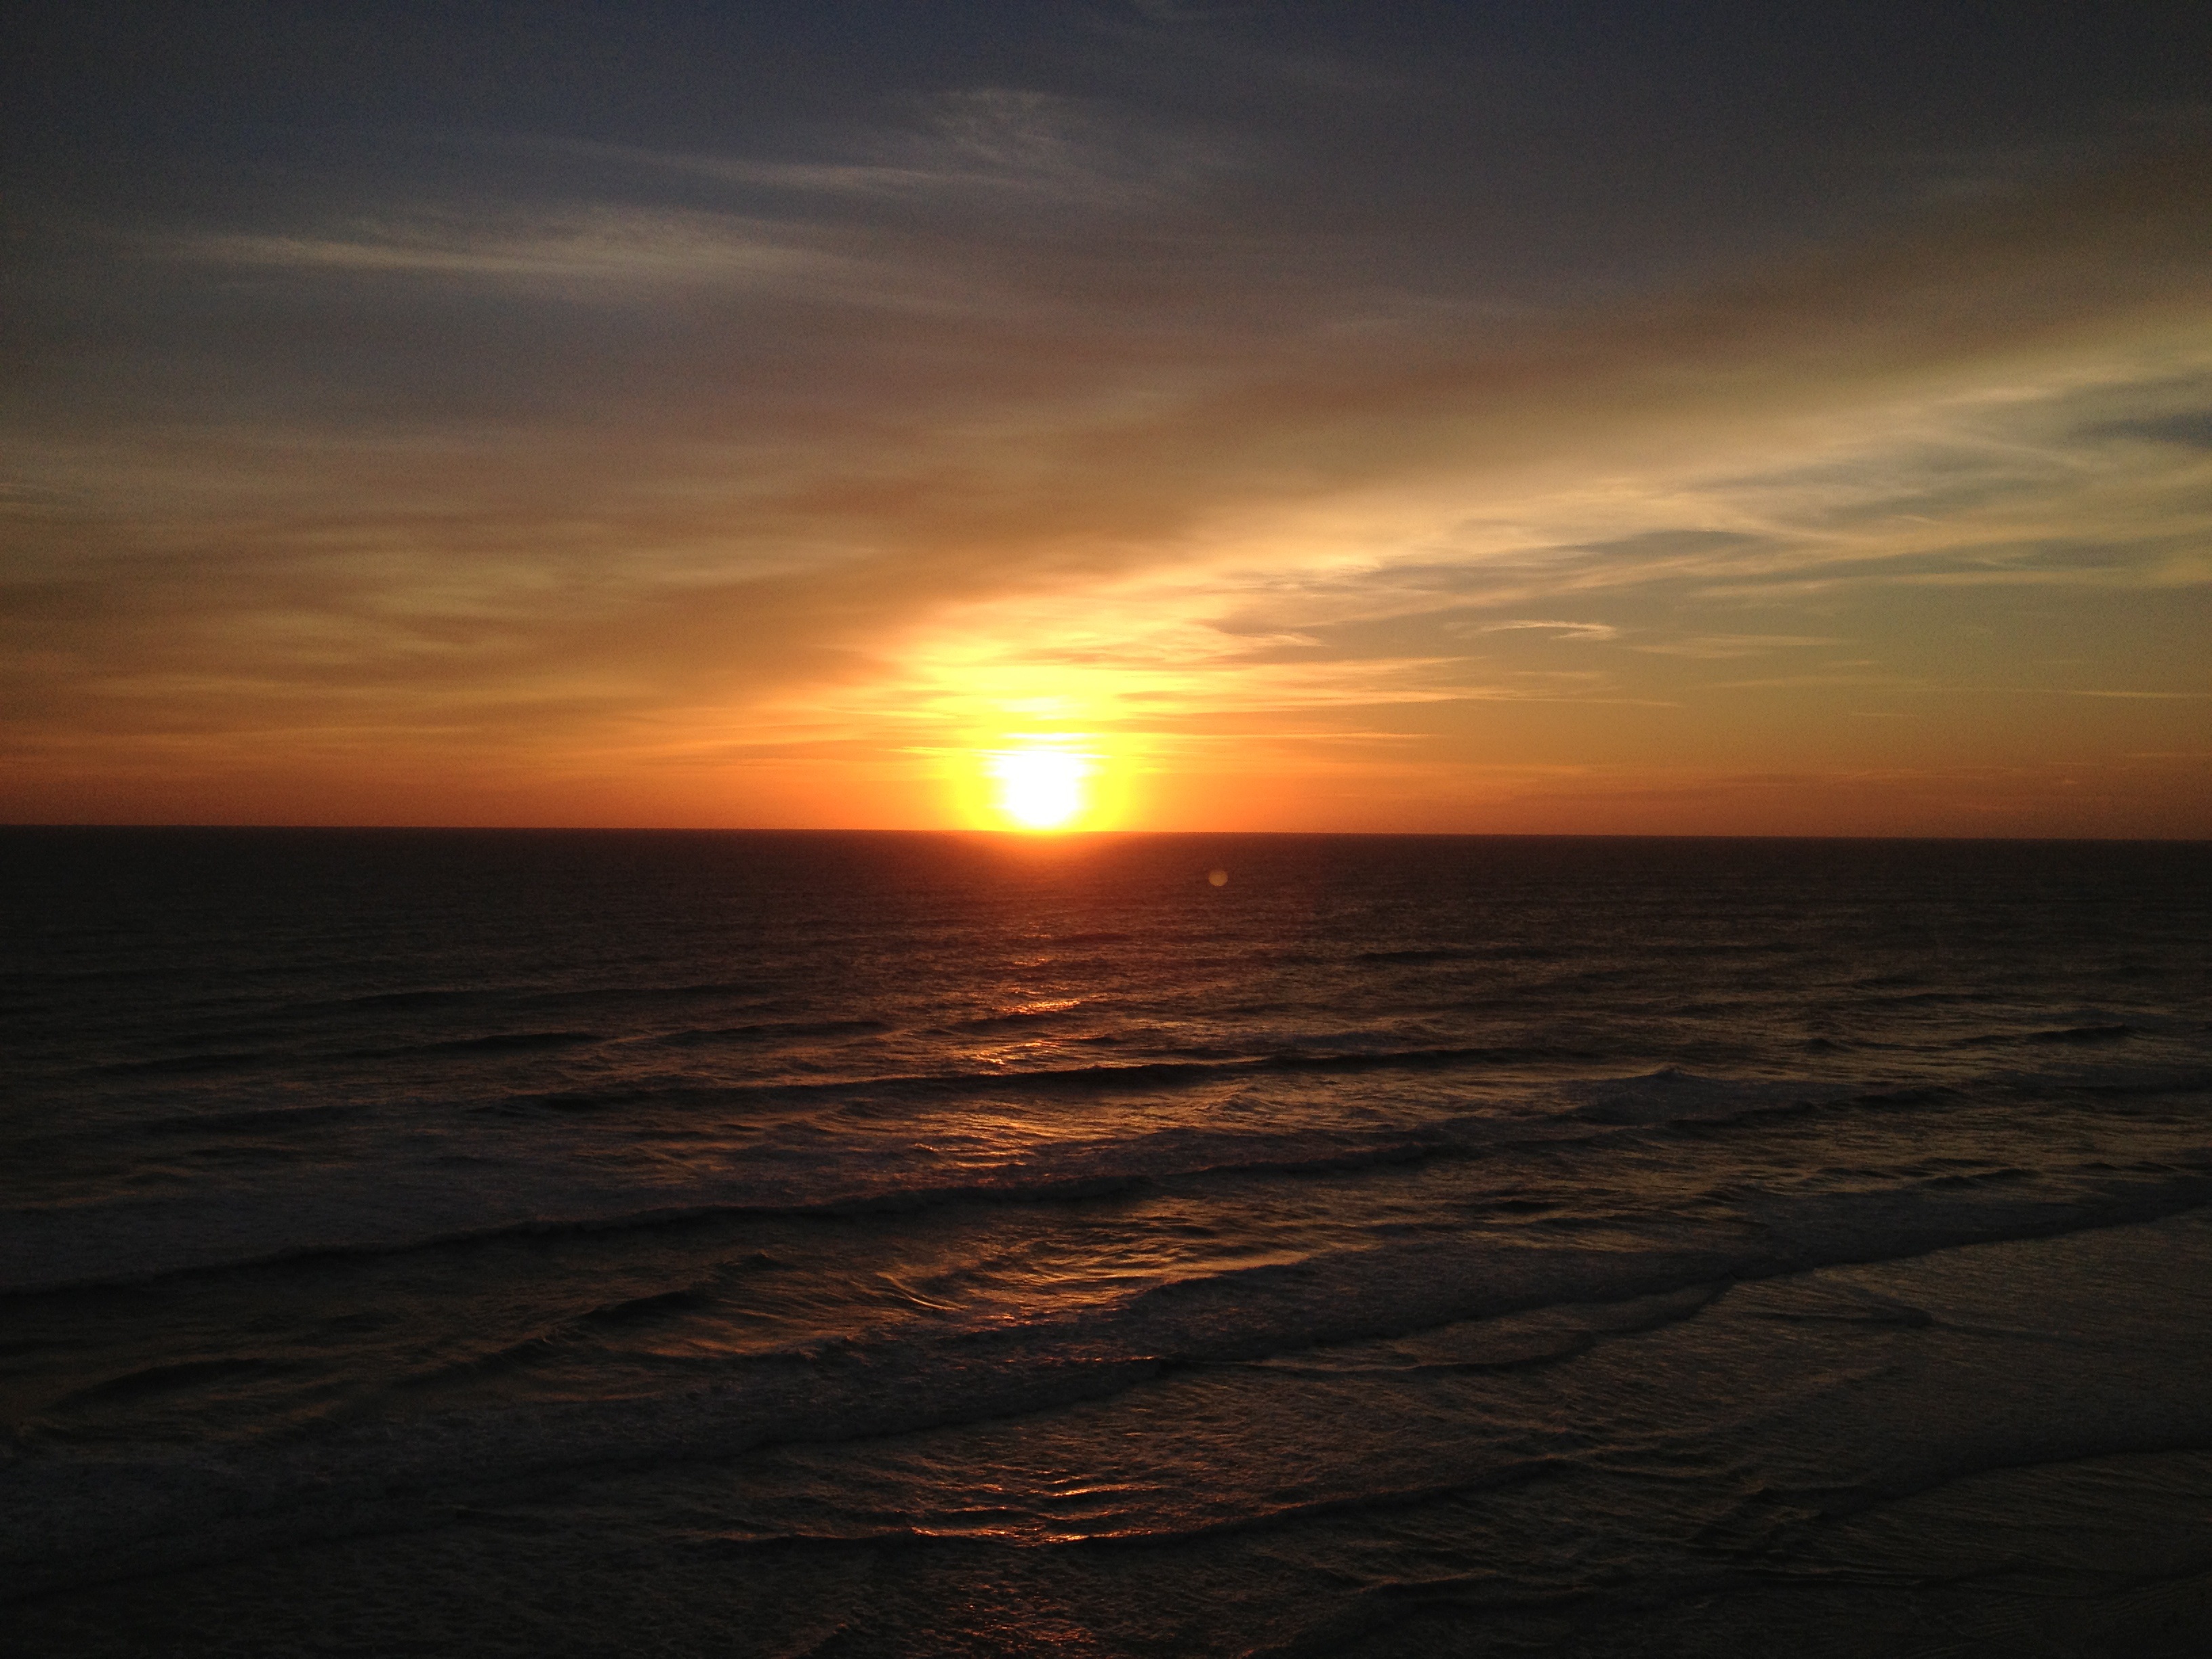
beach, sea, coast, water, nature, sand, ocean, horizon, cloud, sky, sun, sunrise, sunset, sunlight, morning, shore, wave, dawn, atmosphere, summer, vacation, dusk, evening, clouds, beautiful, afterglow, wind wave